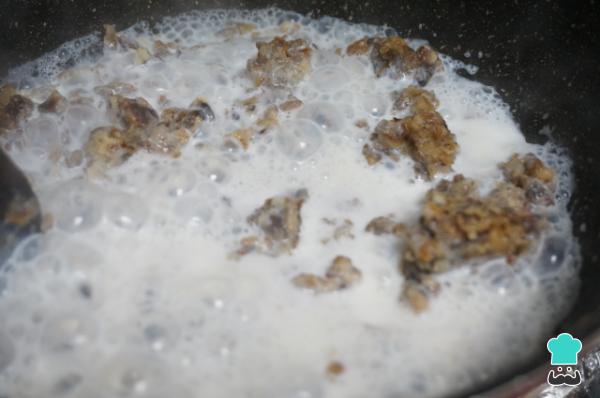
Calienta la leche en un cazo o al microondas, como te sea más cómodo. Así mismo, puedes usar leche entera, desnatada o vegetal para hacer las croquetas de boletus más ligeras.